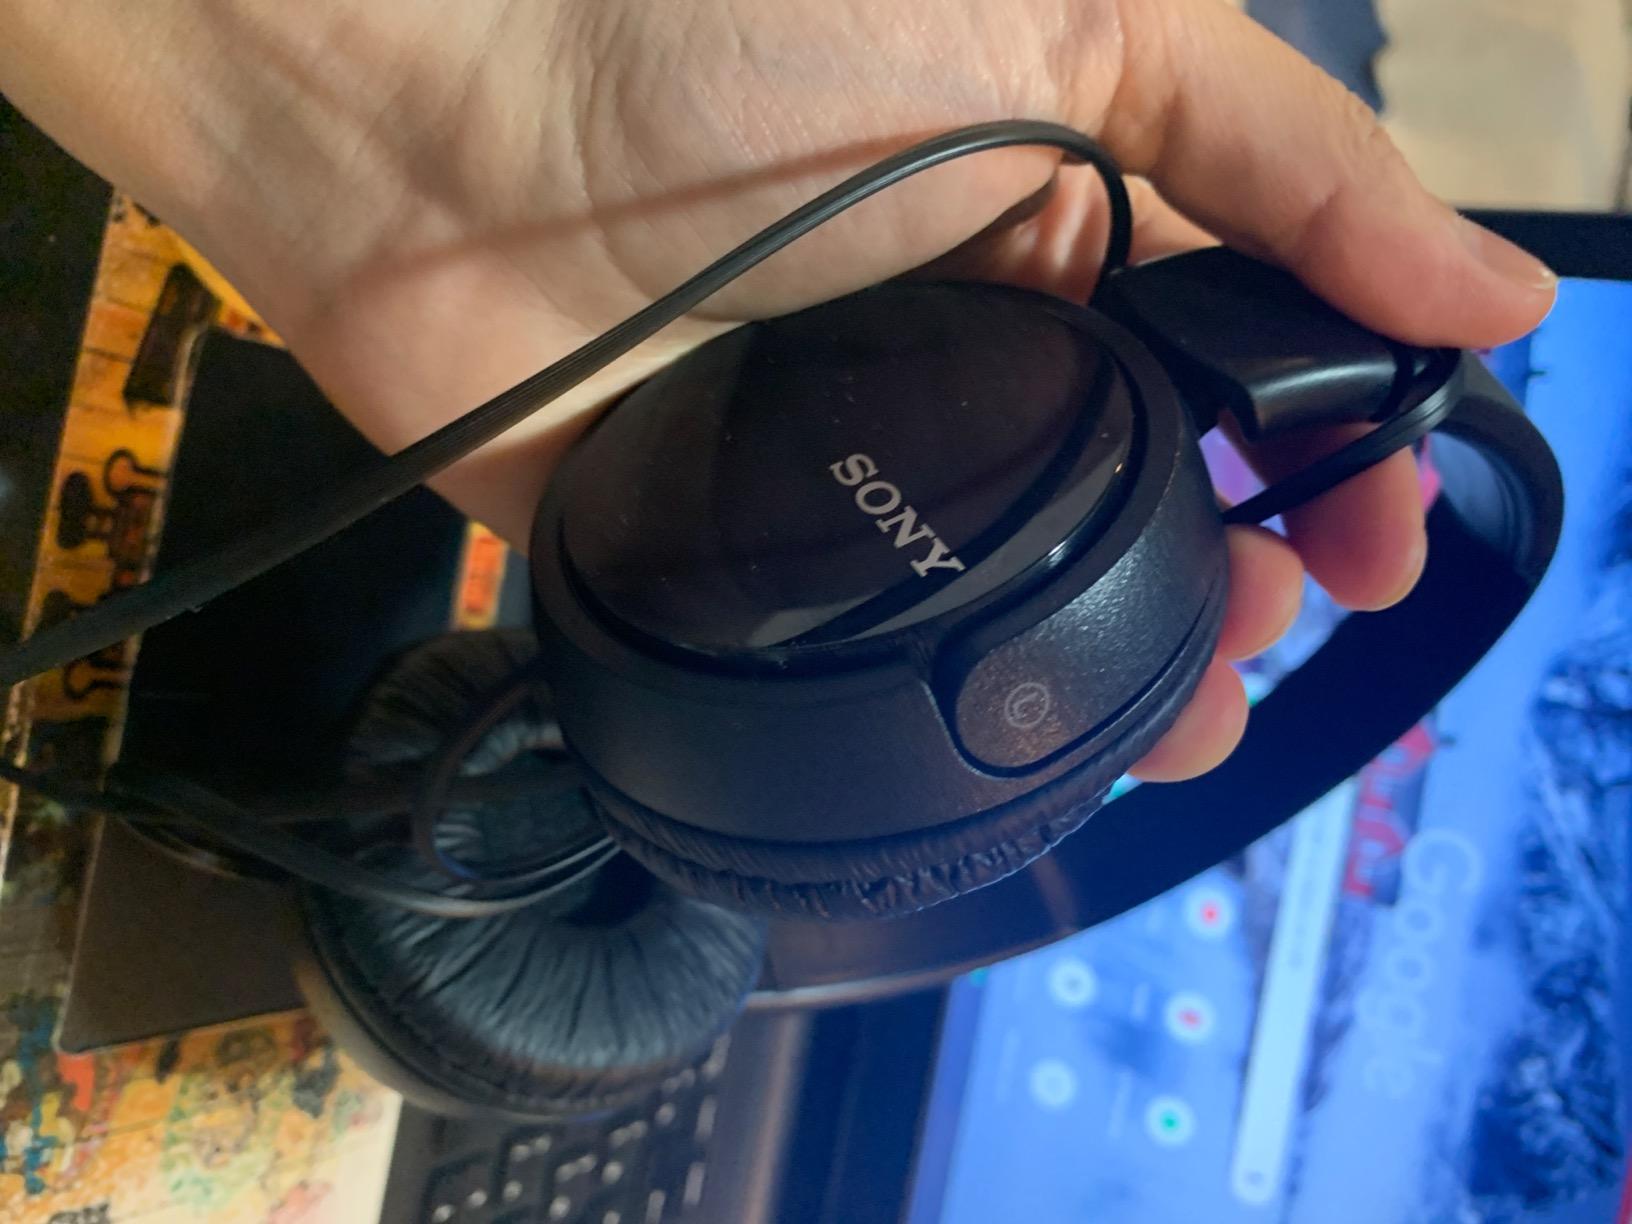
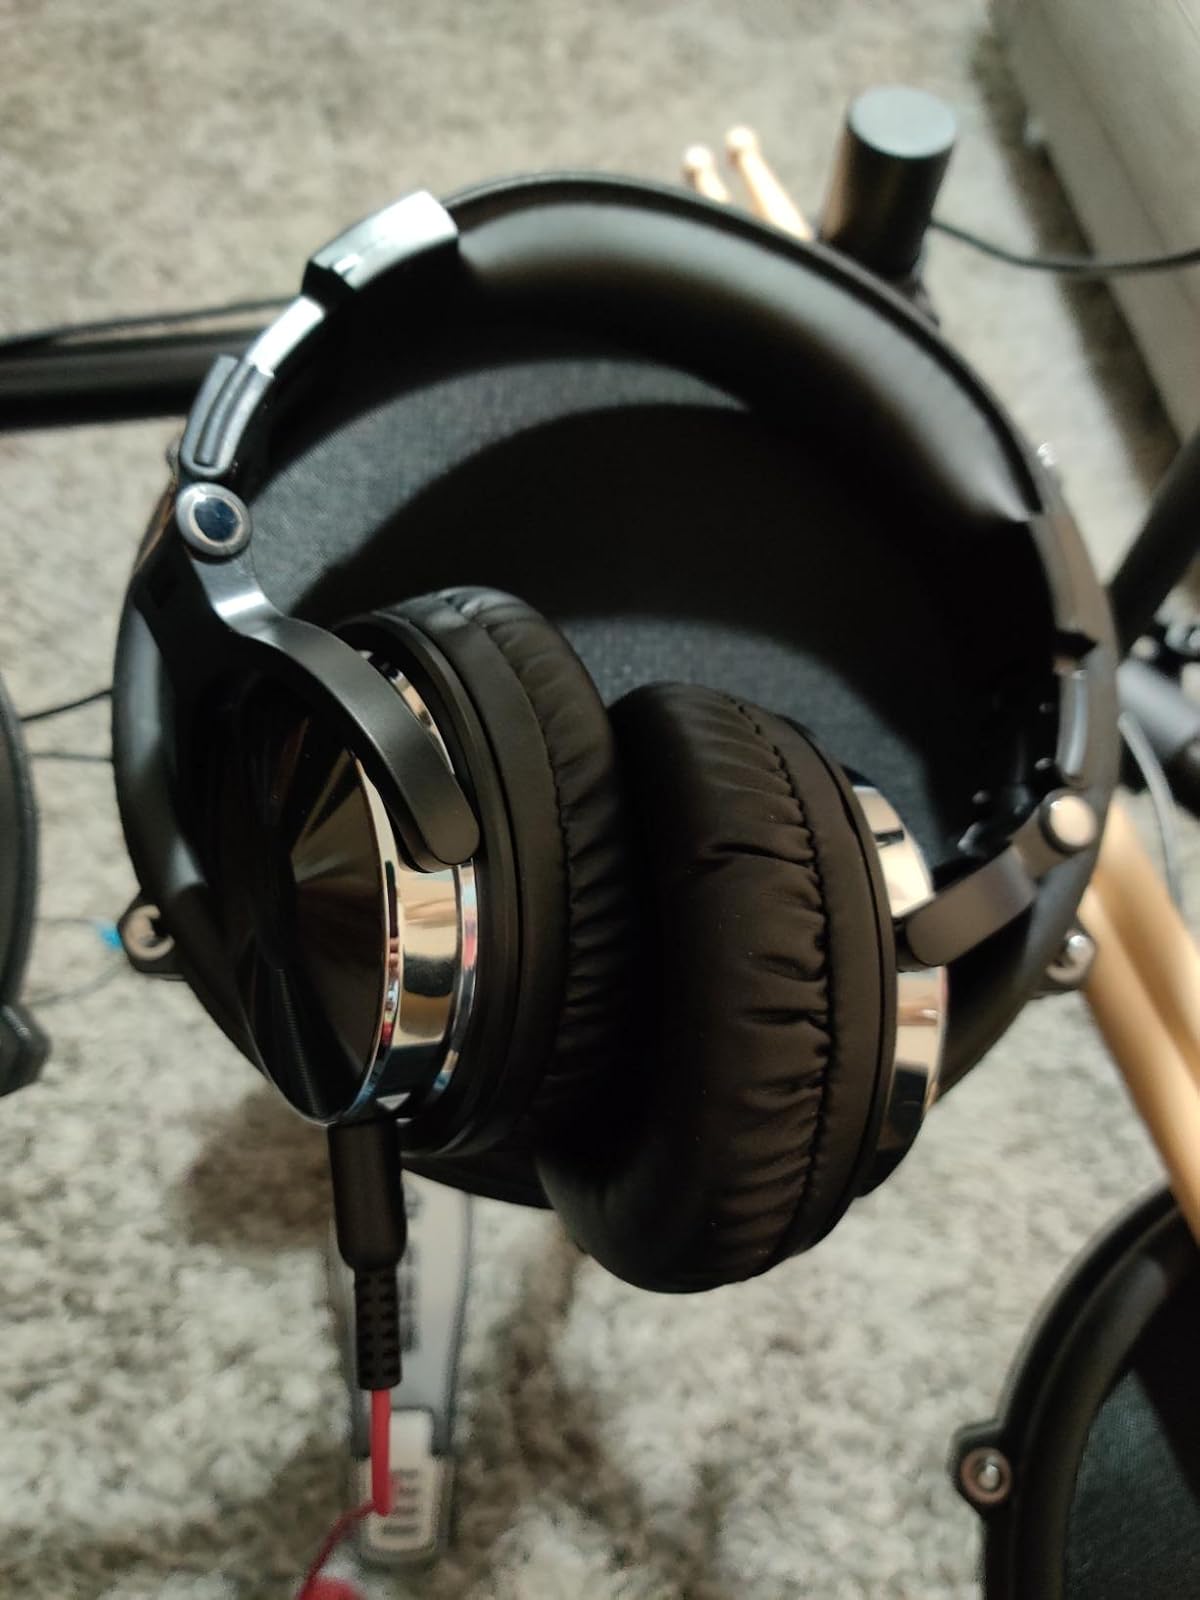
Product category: headphones
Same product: no